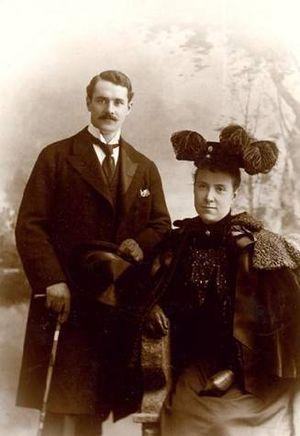
Harold McCormick, né le 2 mai 1872 et mort le 16 octobre 1941, est un homme d'affaires américain qui fut président du conseil d'administration d'International trucks et membre de la famille McCormick. En 1948, il est décoré à titre posthume de la médaille Henry Laurence Gantt par l'American Management Association et l'American Society of Mechanical Engineers.